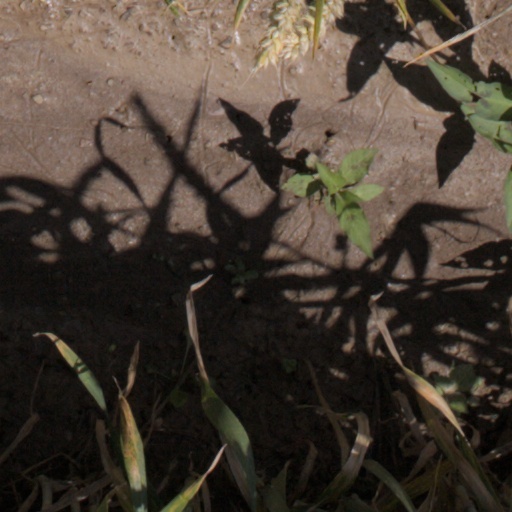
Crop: wheat